Assassination of Sheikh Mujibur Rahman

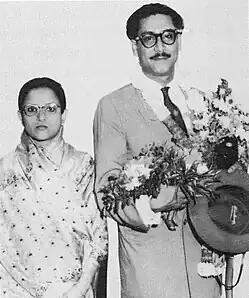
Sheikh Mujibur Rahman and his wife Sheikh Fazilatunnesa Mujib, in 1955

Sheikh Mujibur Rahman, the first president of Bangladesh, was assassinated along with most of his family members during the early hours of 15 August 1975 by a group of Bangladesh Army personnel who invaded his residence as part of a coup d'état. The minister of commerce, Khondaker Mostaq Ahmad, immediately took control and proclaimed himself head of an interim government from 15 August to 6 November 1975; he was in turn succeeded by Chief Justice Abu Sayem. The assassination marked the first direct military intervention in Bangladesh's civilian administration. 15 August was annually observed as National Mourning Day under the Sheikh Hasina government.